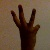
The image shows a hand gesture representing the number 6 in Indian Sign Language.